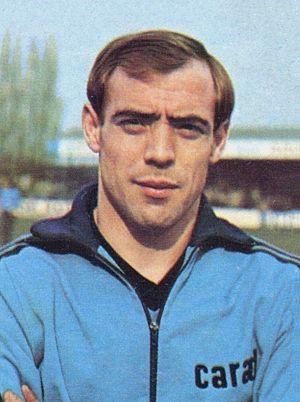
Raoul Lambert, né le 22 octobre 1944 à Steenbrugge, est un footballeur belge. Il évoluait au poste d'attaquant.